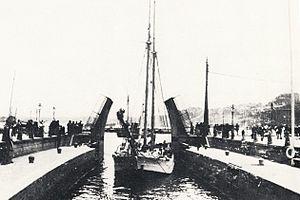
Slussen, dans la ville de Stockholm, en 1890. Svenska: Slussen i Stockholm år 1890.